2005 Arab Futsal Championship

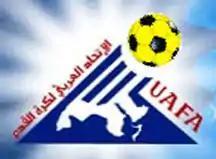

The 2005 Arab Futsal Championship took place in Cairo, Egypt from 19 July to 24 July 2005.